Ebenezer Church (Australia)

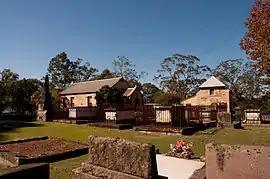

The church building is a very simple, unadorned structure, drawn from the vernacular architecture of its Scottish Presbyterian builders. Heavy stone blockwork walls and gables were used with a pitched slate roof. A porch of comparable size and texture was added in 1926.The 18 pane windows are double-hung. The church was originally built with two additional doors set into the side walls. These were filled in shortly after construction and the doors, step and path are still visible as a change in the block work and coursing.